A Ghost on Holiday

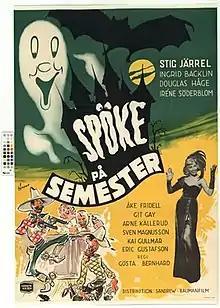

A Ghost on Holiday (Swedish: Spöke på Semester) is a 1951 Swedish comedy film directed by Gösta Bernhard and starring Stig Järrel, Ingrid Backlin and Sven Magnusson. It was shot at the Centrumateljéerna Studios in Stockholm. The film's sets were designed by the art director P.A. Lundgren.